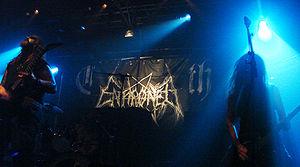
Enthroned en concert à Paris (La Locomotive), le 20/11/07.